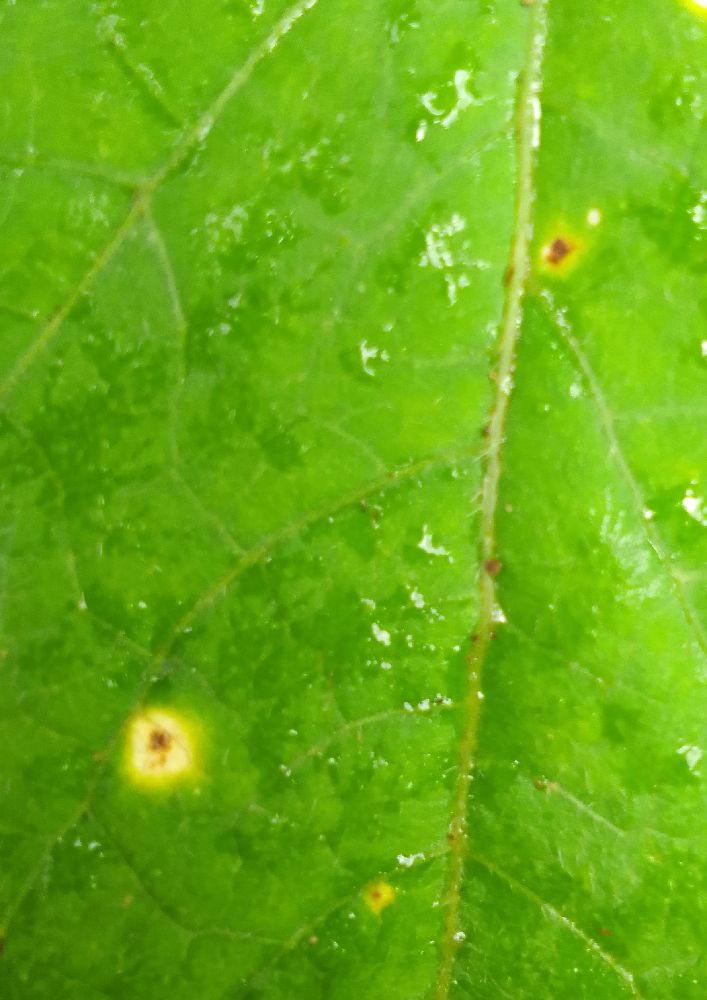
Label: rust